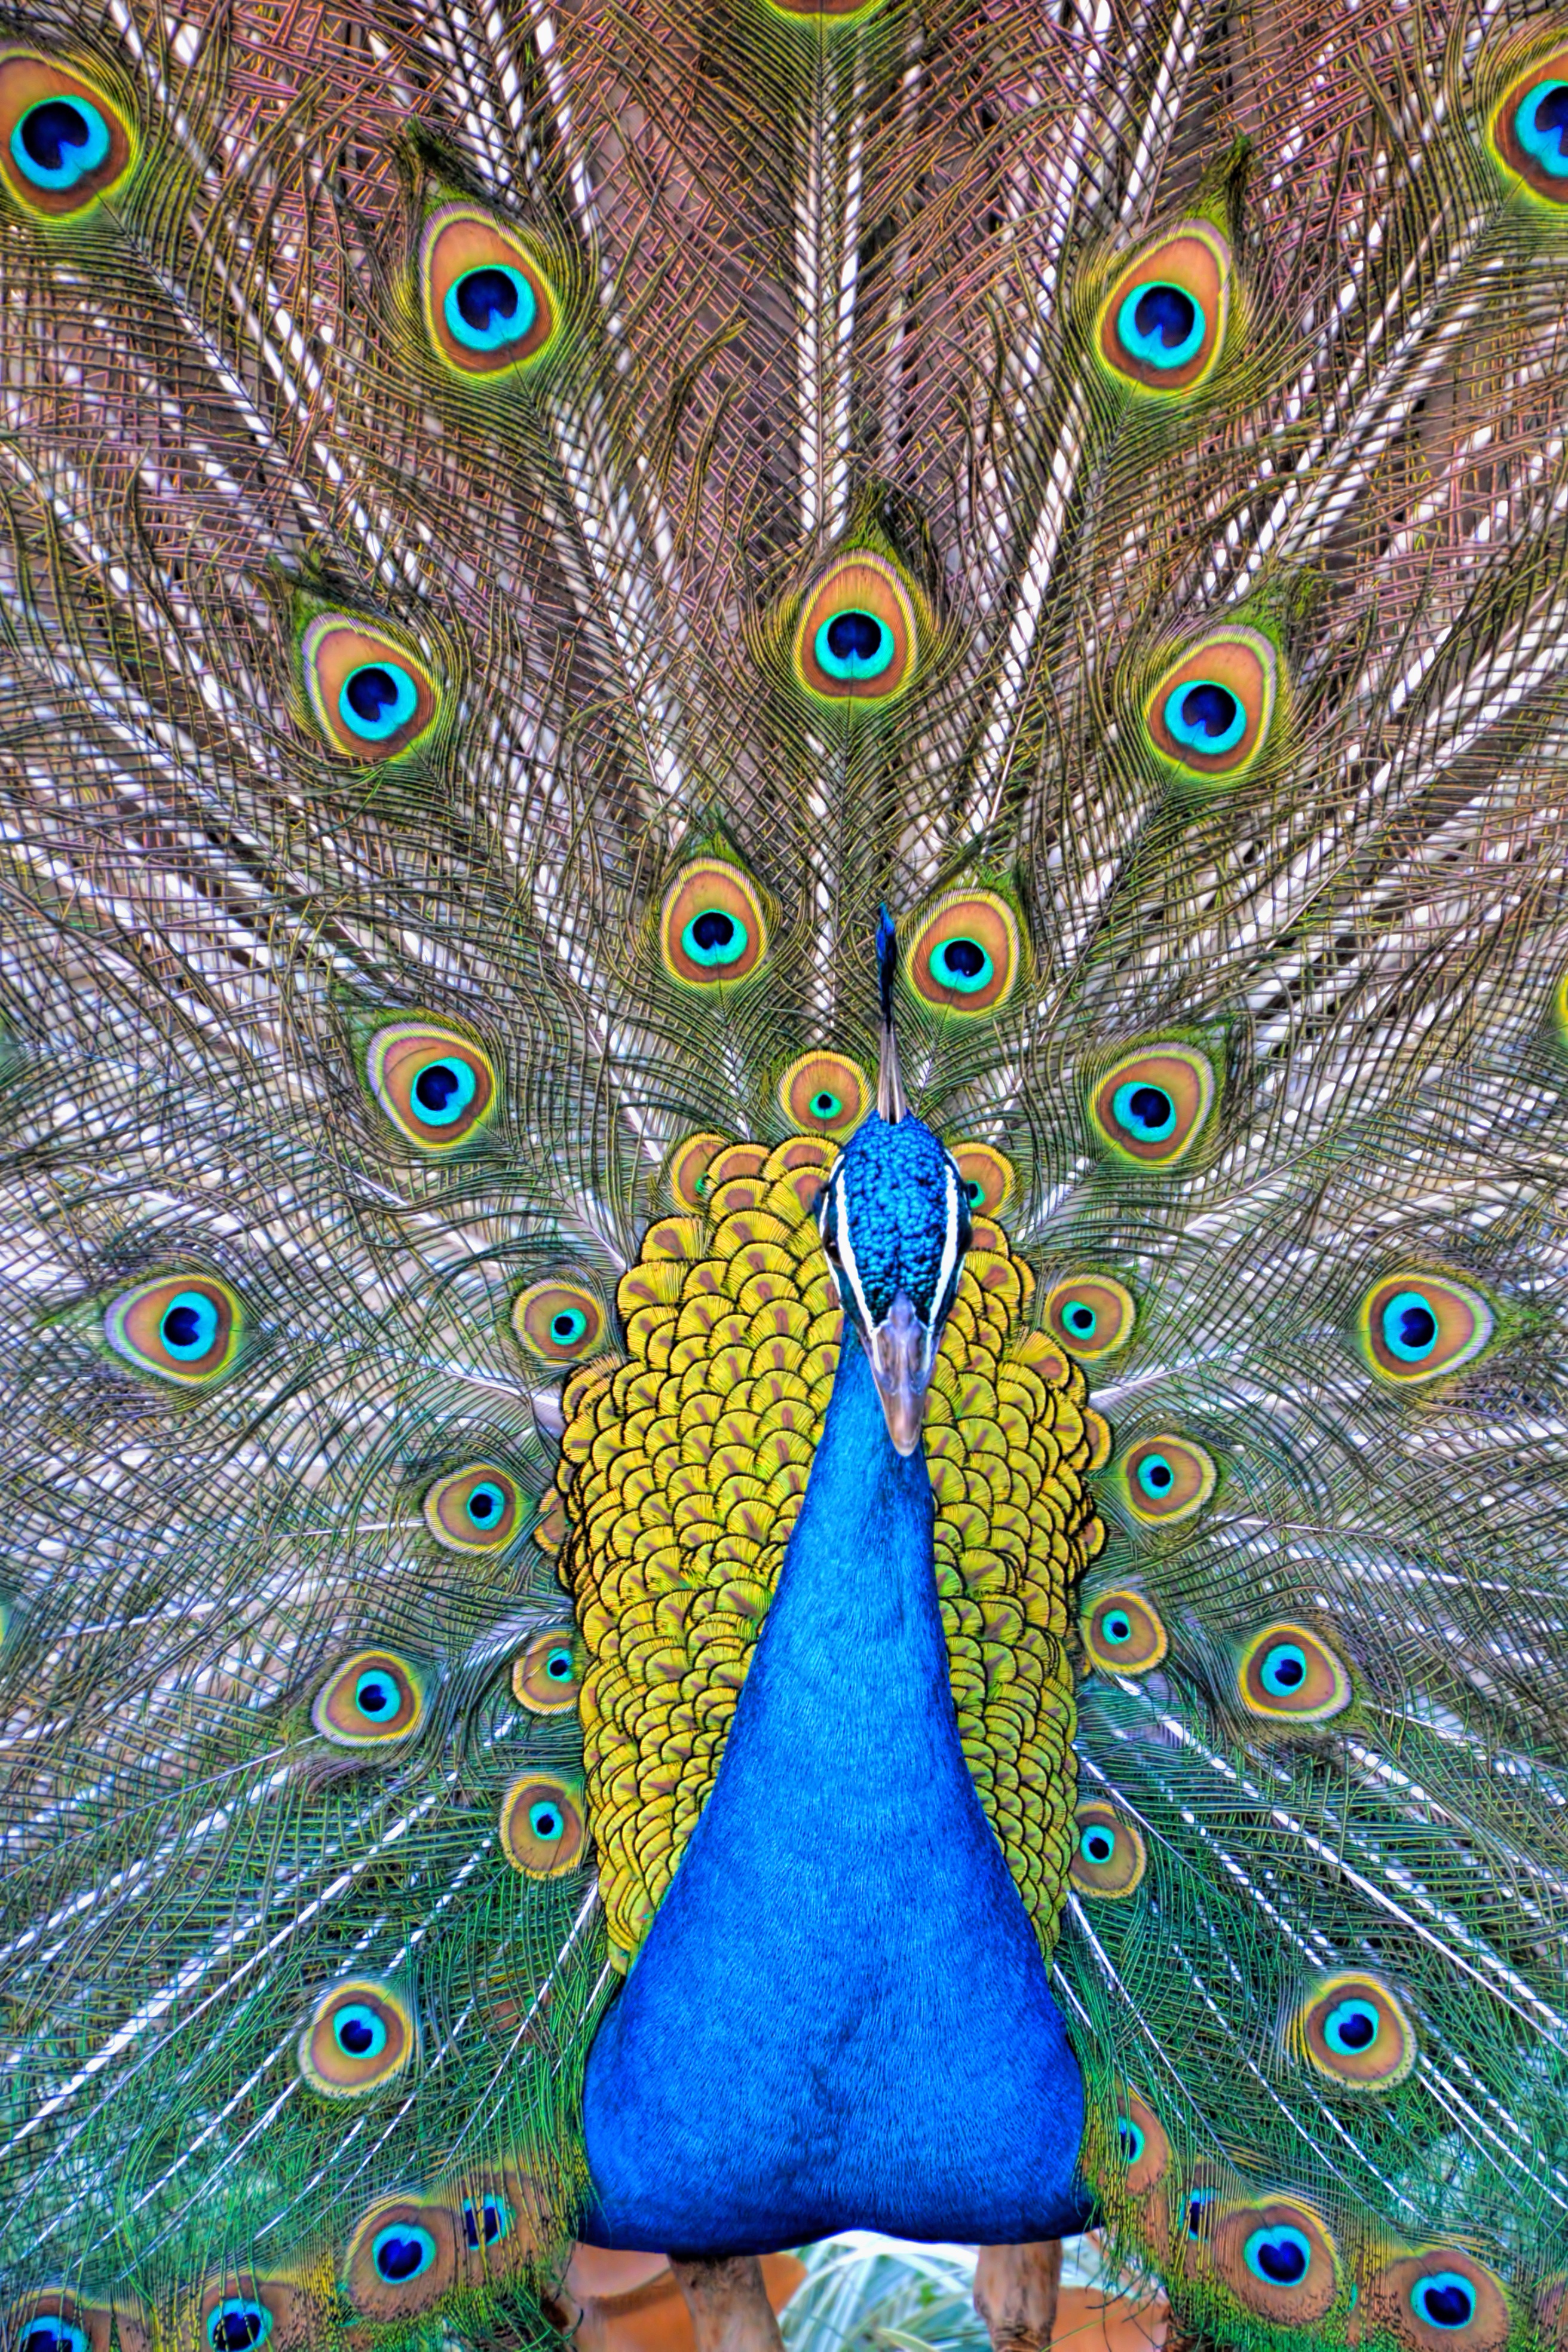
nature, bird, wing, animal, wildlife, pattern, green, beak, blue, colorful, feather, fauna, material, peacock, plumage, birds, design, tail, bright, vertebrate, peafowl, elegance, peacock feathers, fashion accessory